Chigi Chapel

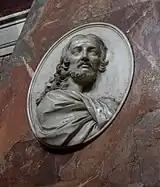
The portrait of Sigismondo Chigi by Bernini

The statues of the prophets standing in identical shell-headed niches in the four corners of the chapel belong to two distinct groups. The first two (Jonah and Elijah) were created by Lorenzetto following the designs of Raphael. These were left in the workshop of the sculptor until the Chigis bought them from Lorenzetto's heirs, and they were put up in the chapel in 1552. The latter two (Daniel and Habakkuk) were added by Bernini during the 17th century reconstruction.